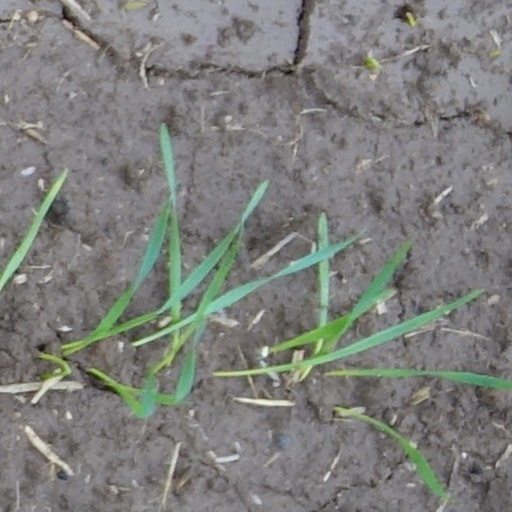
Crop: wheat